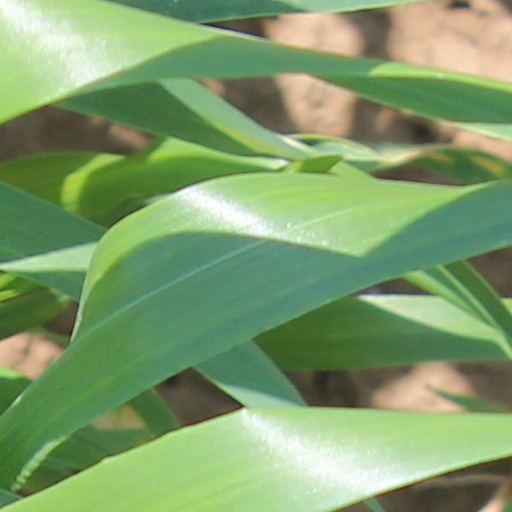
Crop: wheat